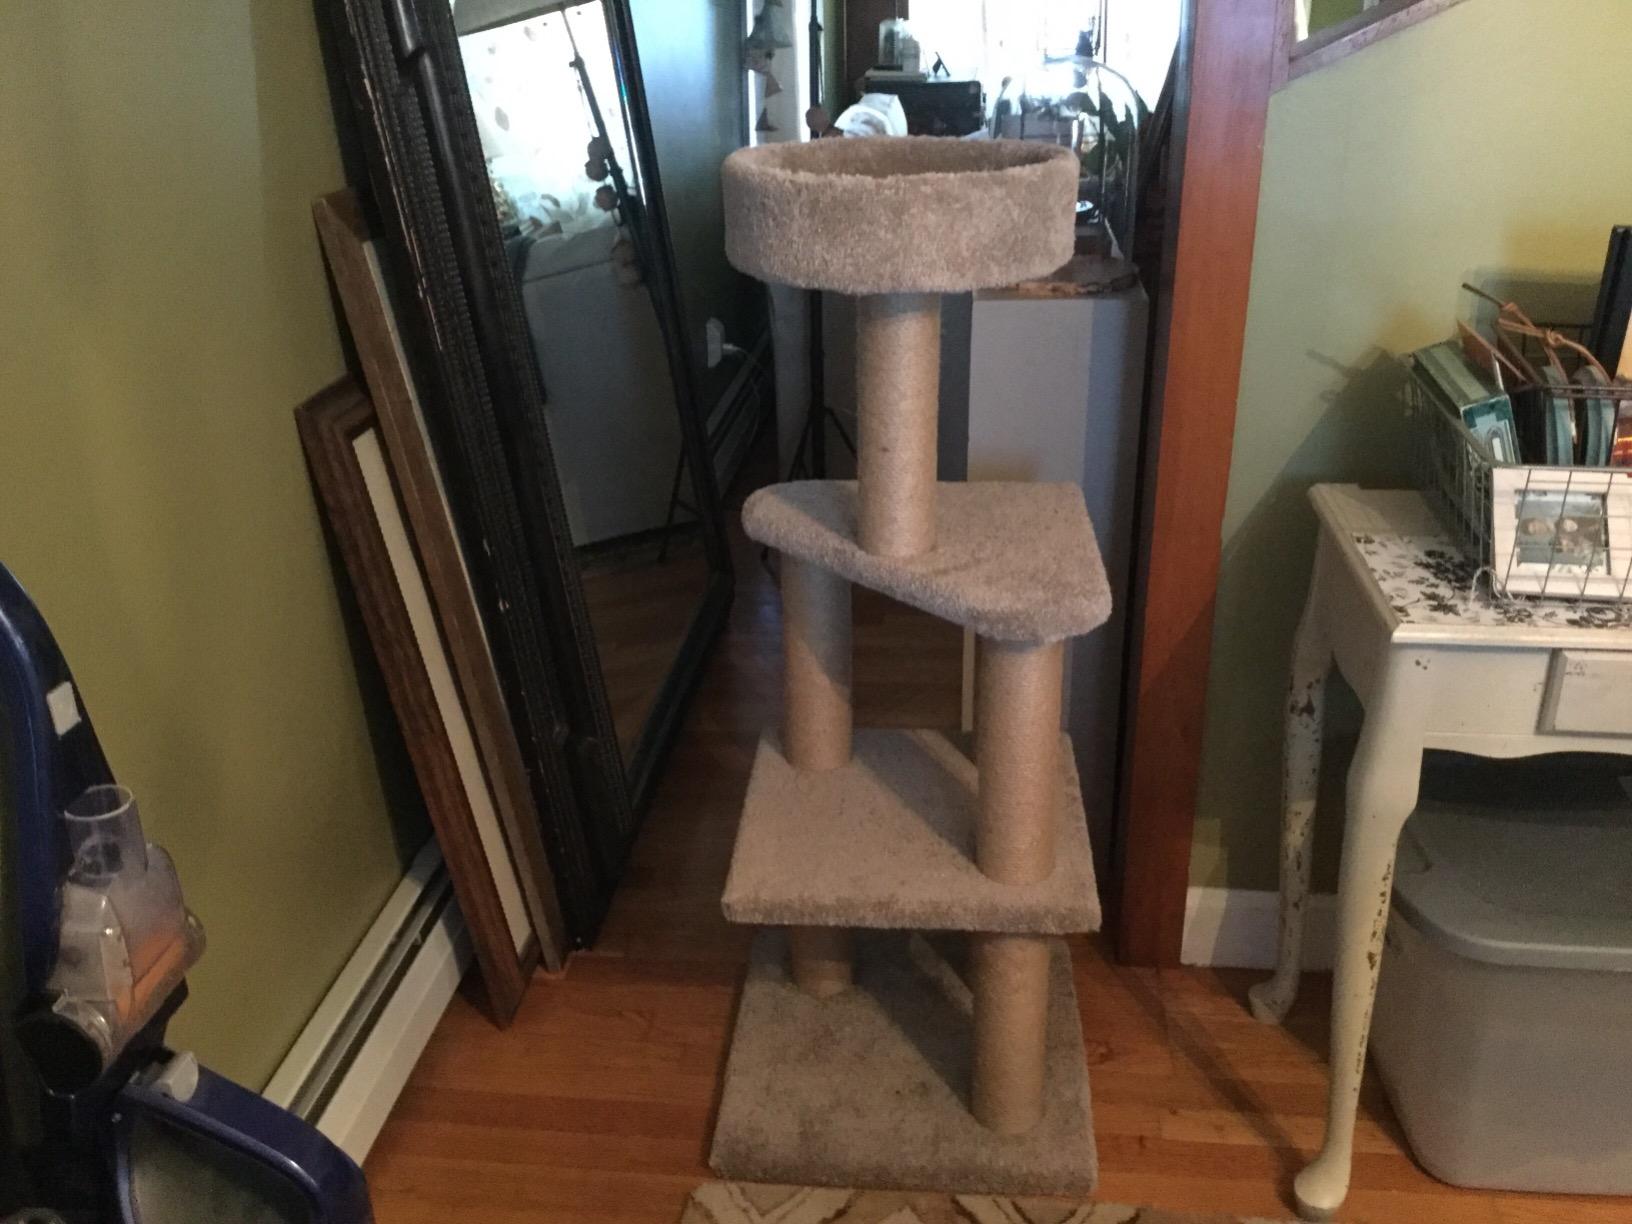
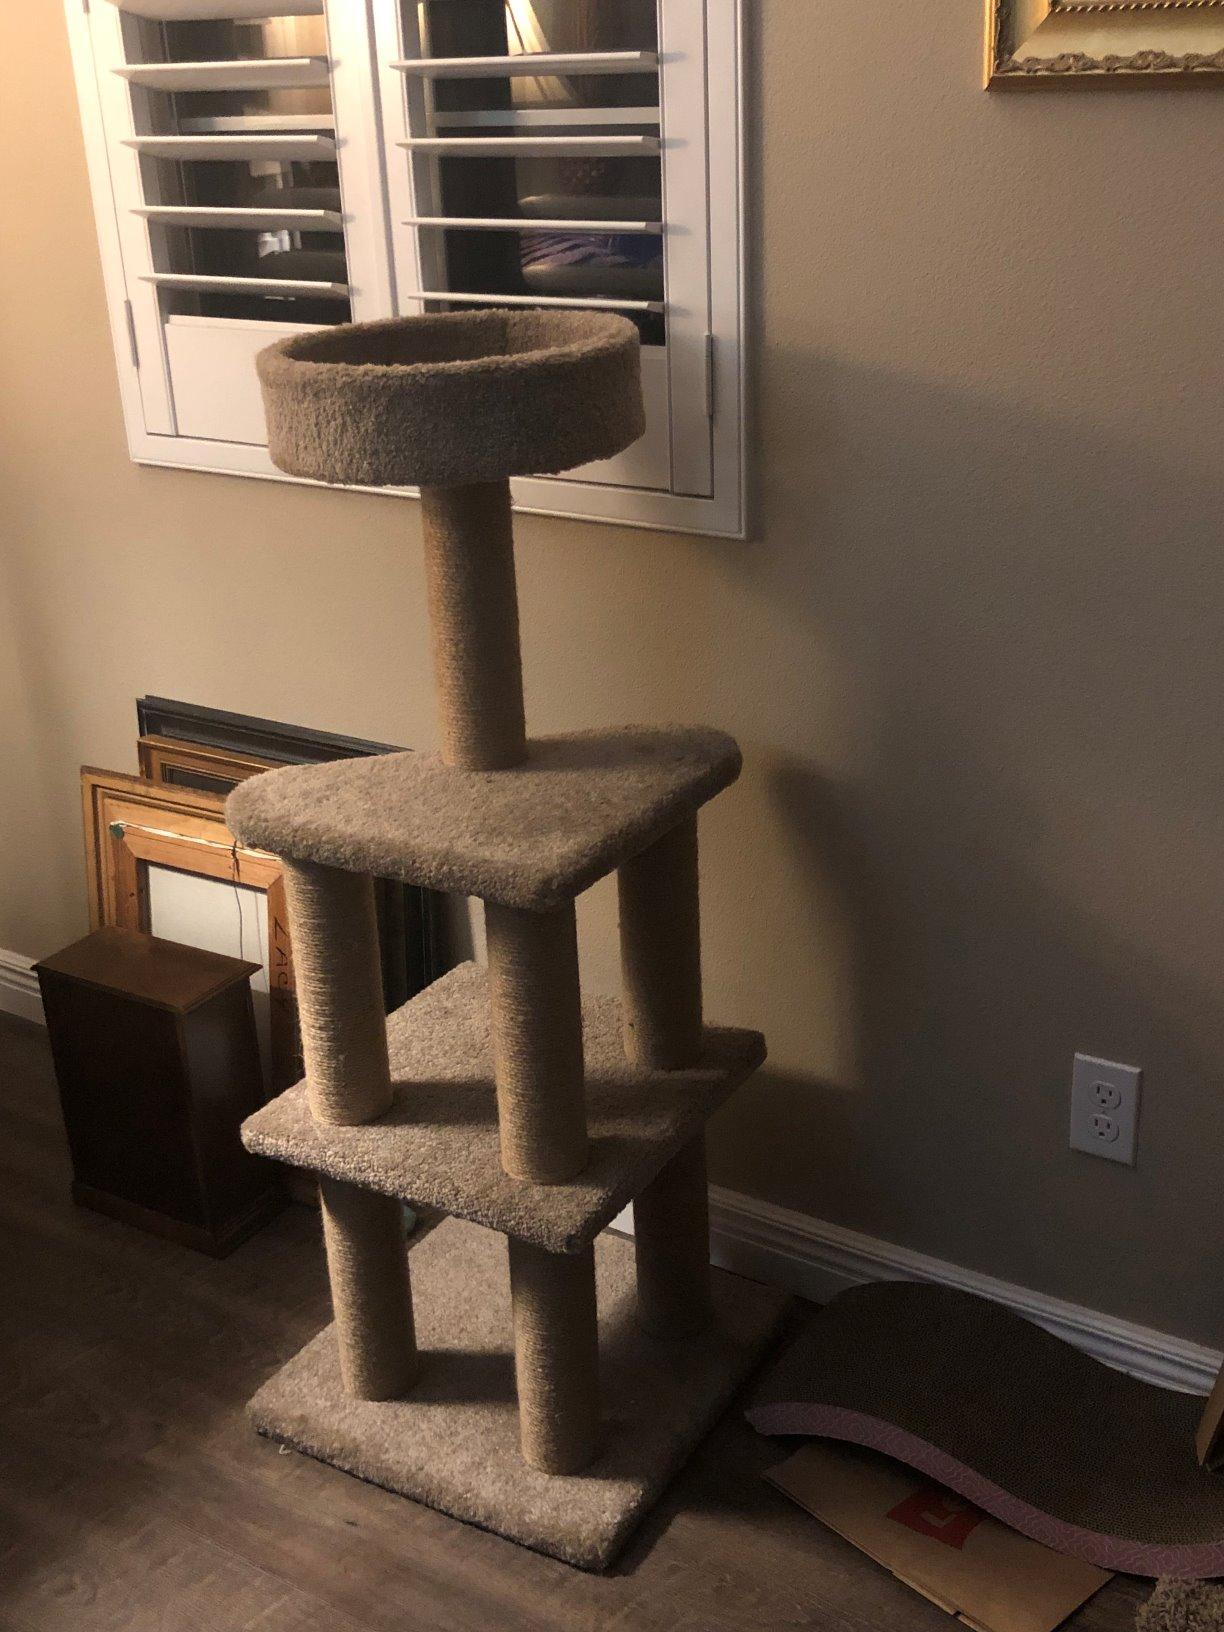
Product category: items_cat tree
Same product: yes